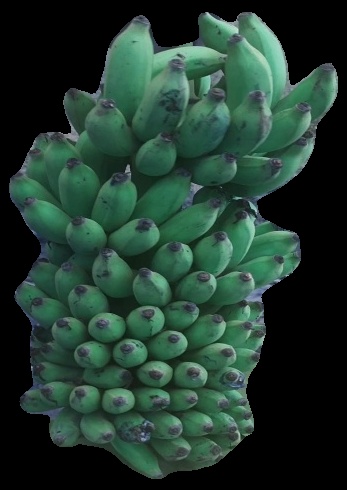
Variety: elakki-bale
Grade: grade2